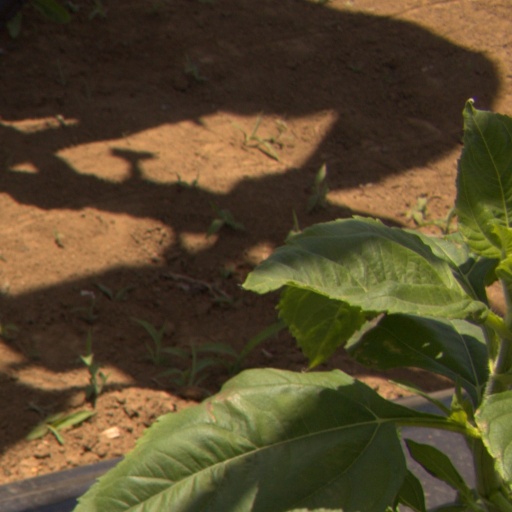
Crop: Jerusalem artichoke